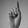
ASL letter: D